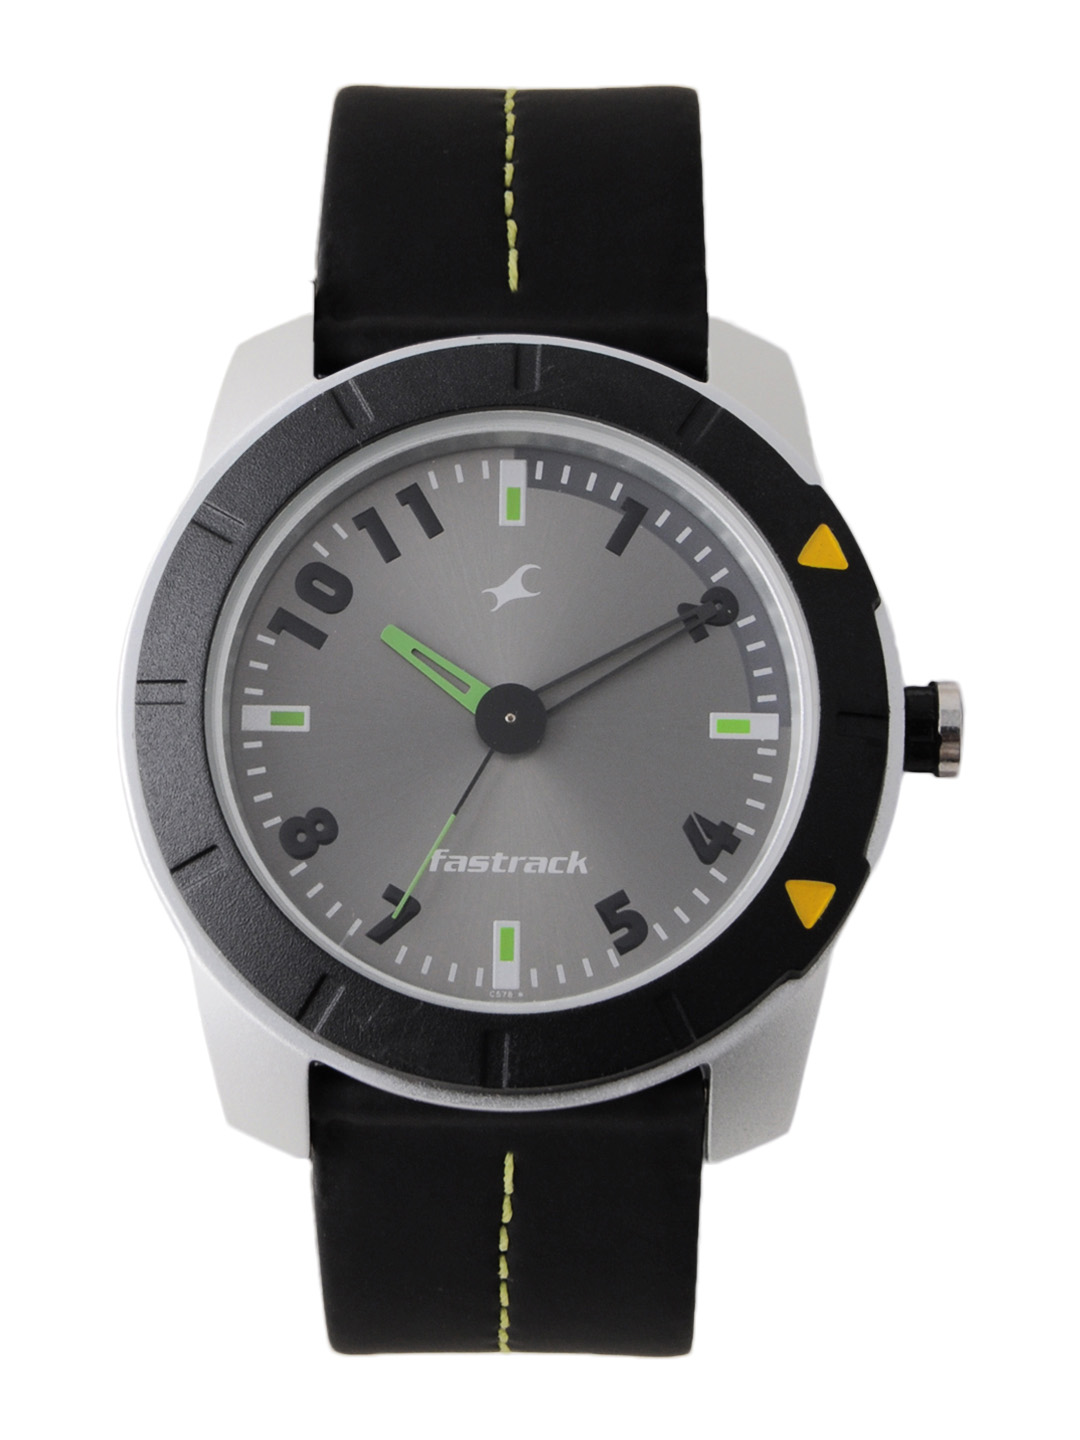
Fastrack Men Grey Dial Watch NA3015AL02
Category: Accessories / Watches / Watches
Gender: Men
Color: Grey
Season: Summer 2017
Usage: Casual